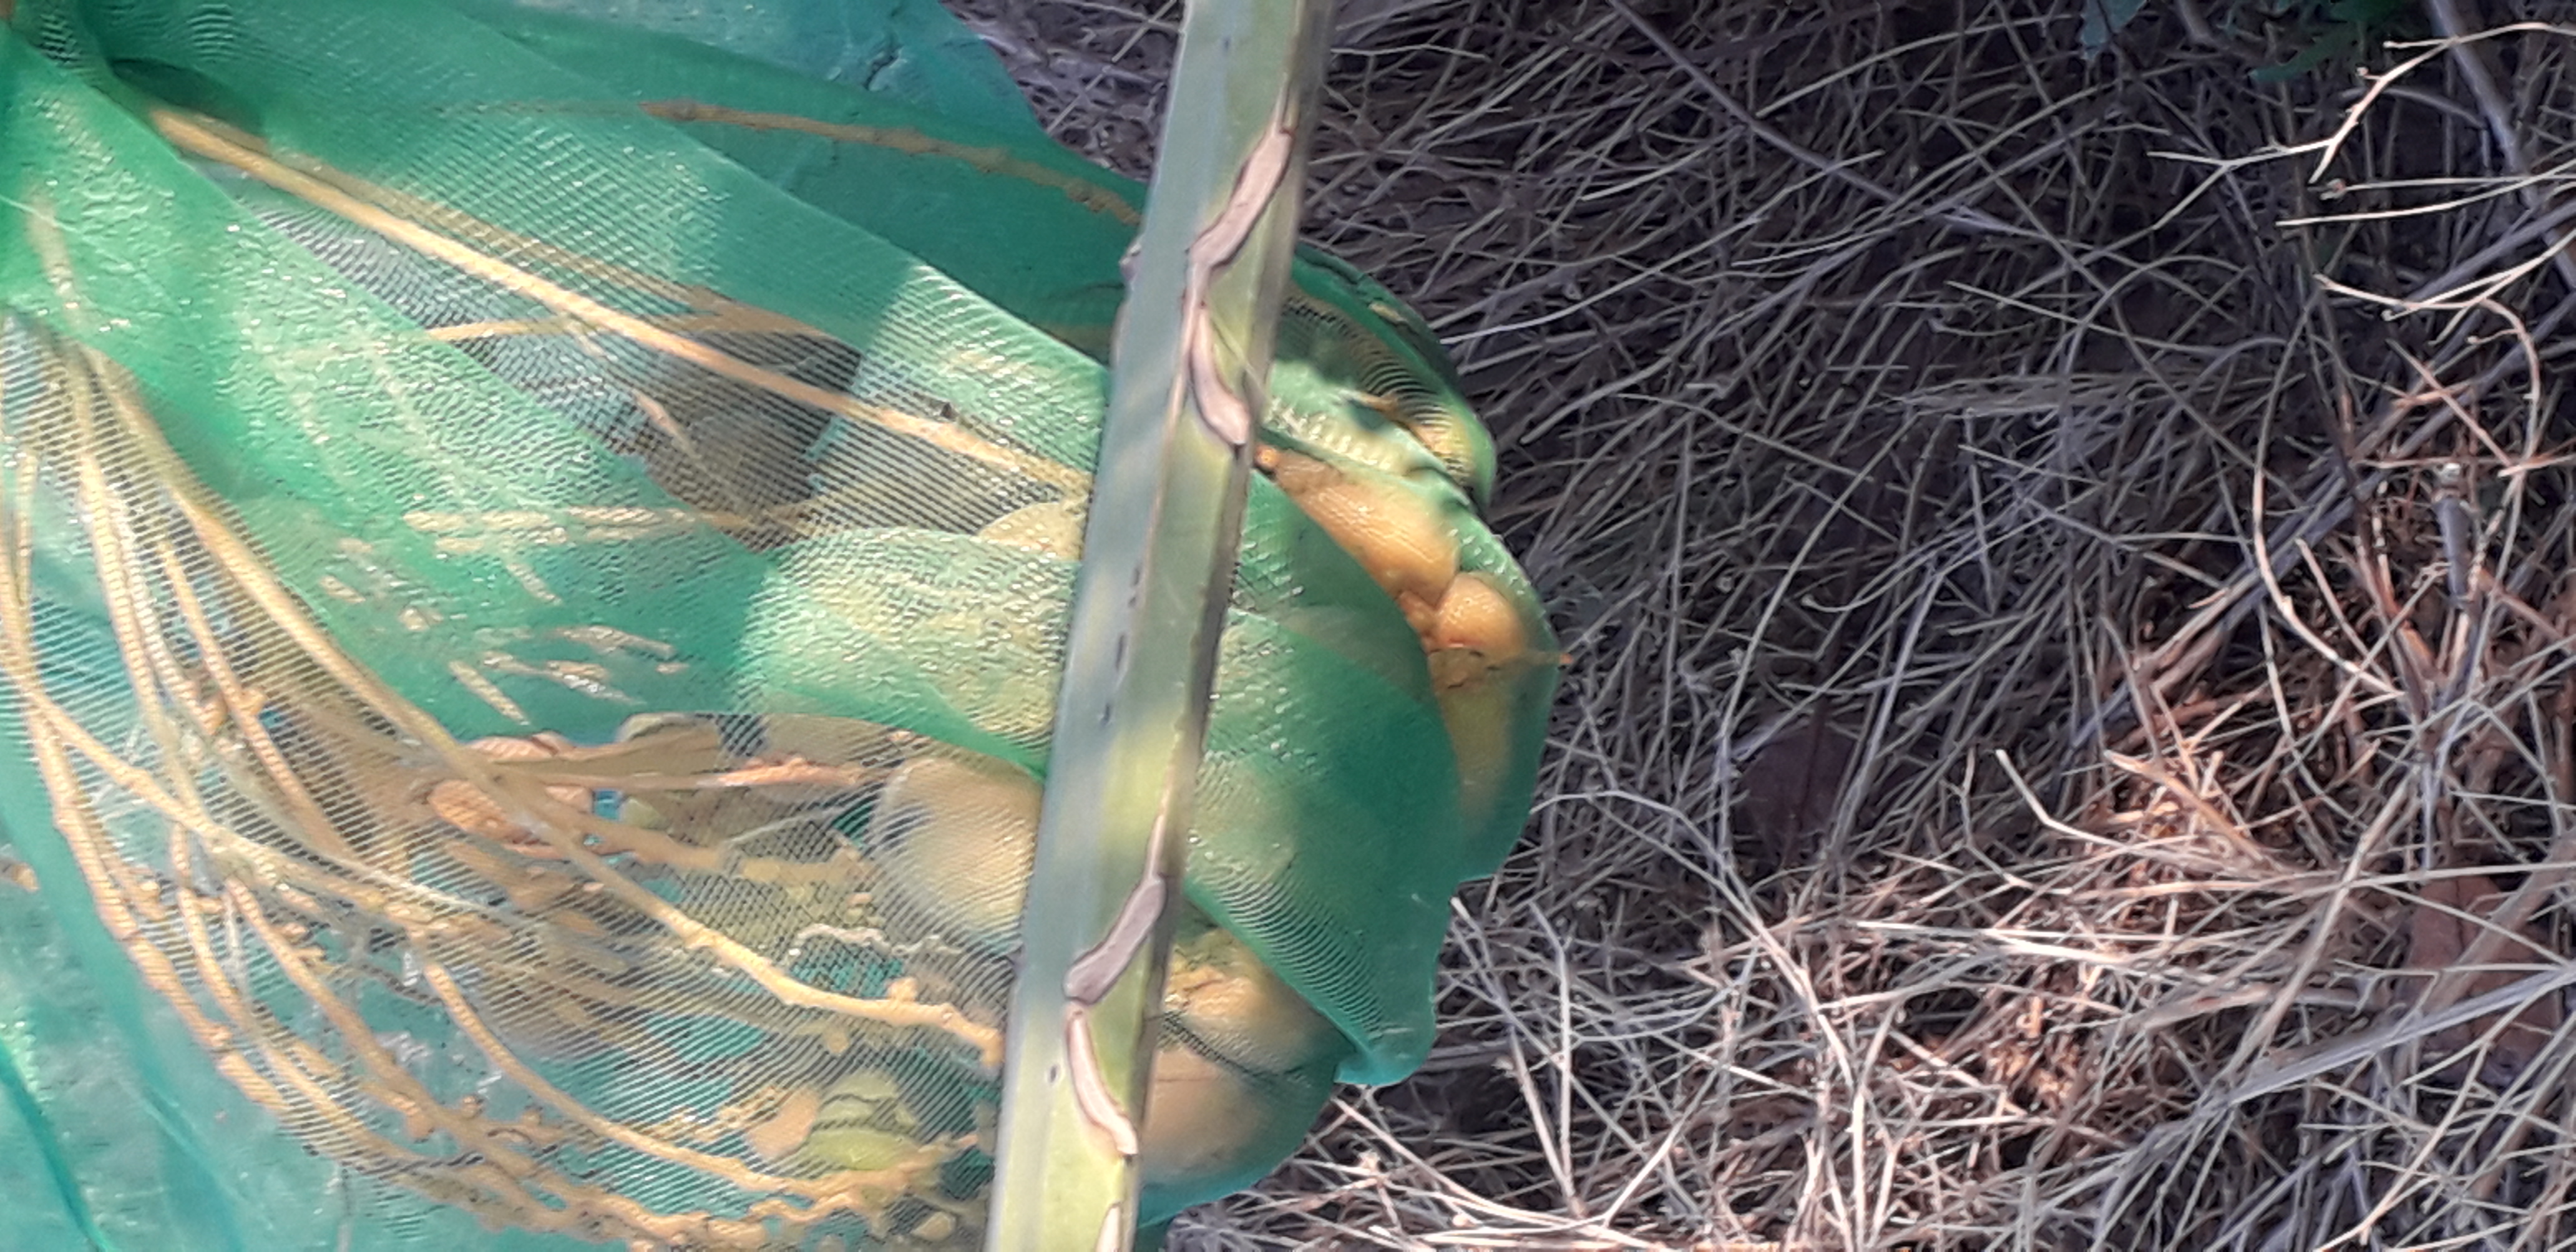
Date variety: Boumajhoul